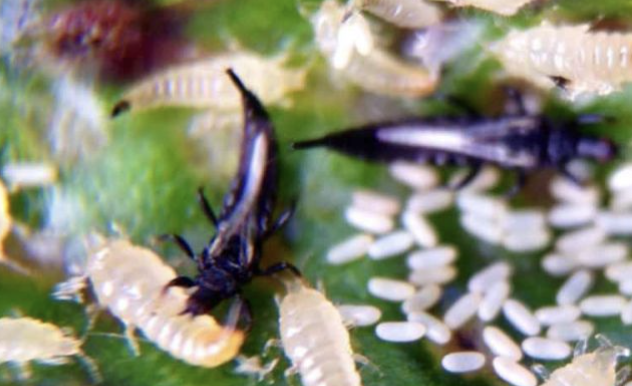
Label: thrips_disease